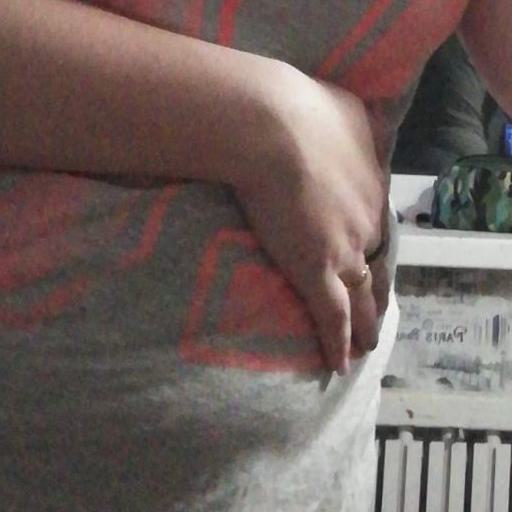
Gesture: no_gesture